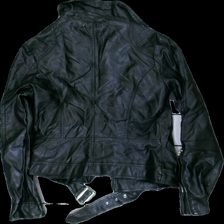
View: back
Type: Jacket
Category: Ladies
Brand: Not in the list
Brand text on label: vidou
Colors: Black
Material: ?
Cut: Regular
Size: M
Season: Spring
Trend: Leather
Damage location: top center
Damage 2 location: middle left
Damage 3 location: top center
Price range: <50
Recommended usage: Export
Description: svart skinnjacka där skinnet har spruckigt och lossnat